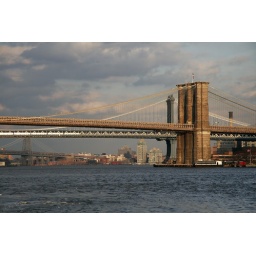
brooklyn bridge in front, manhattan bridge with subway train next, williamsburg bridge in back